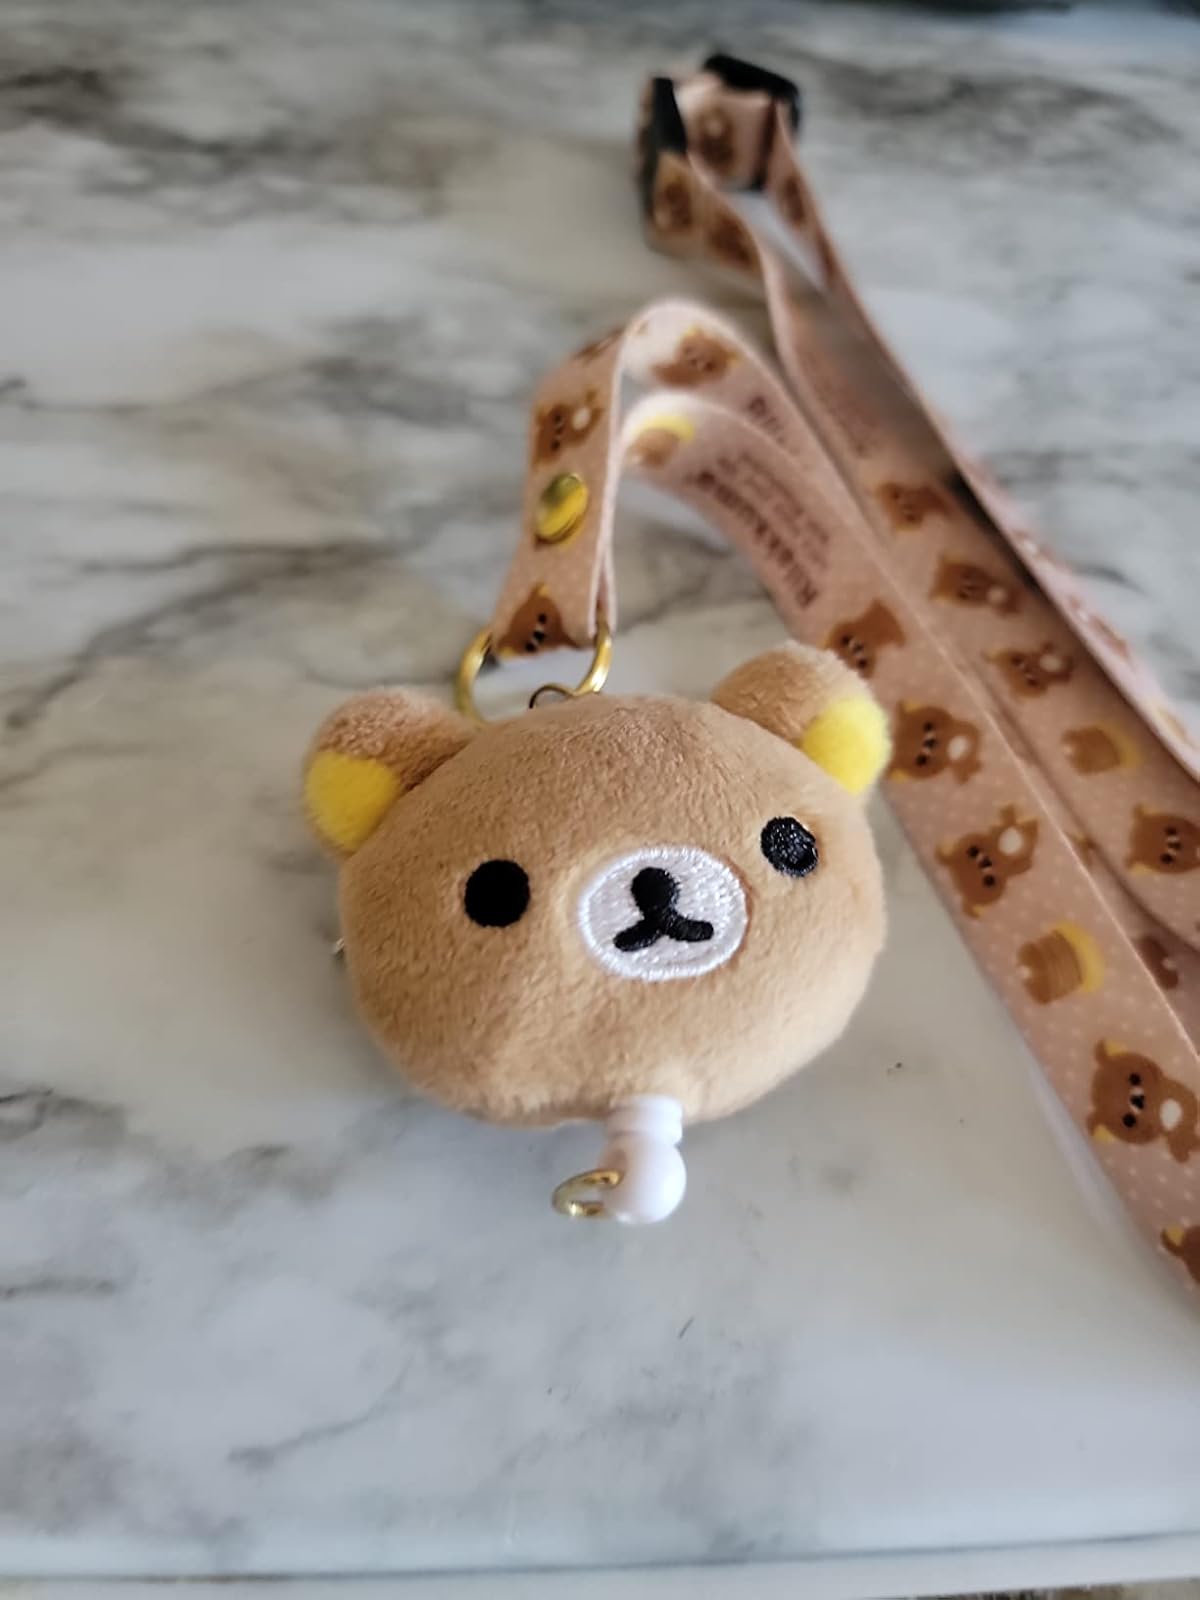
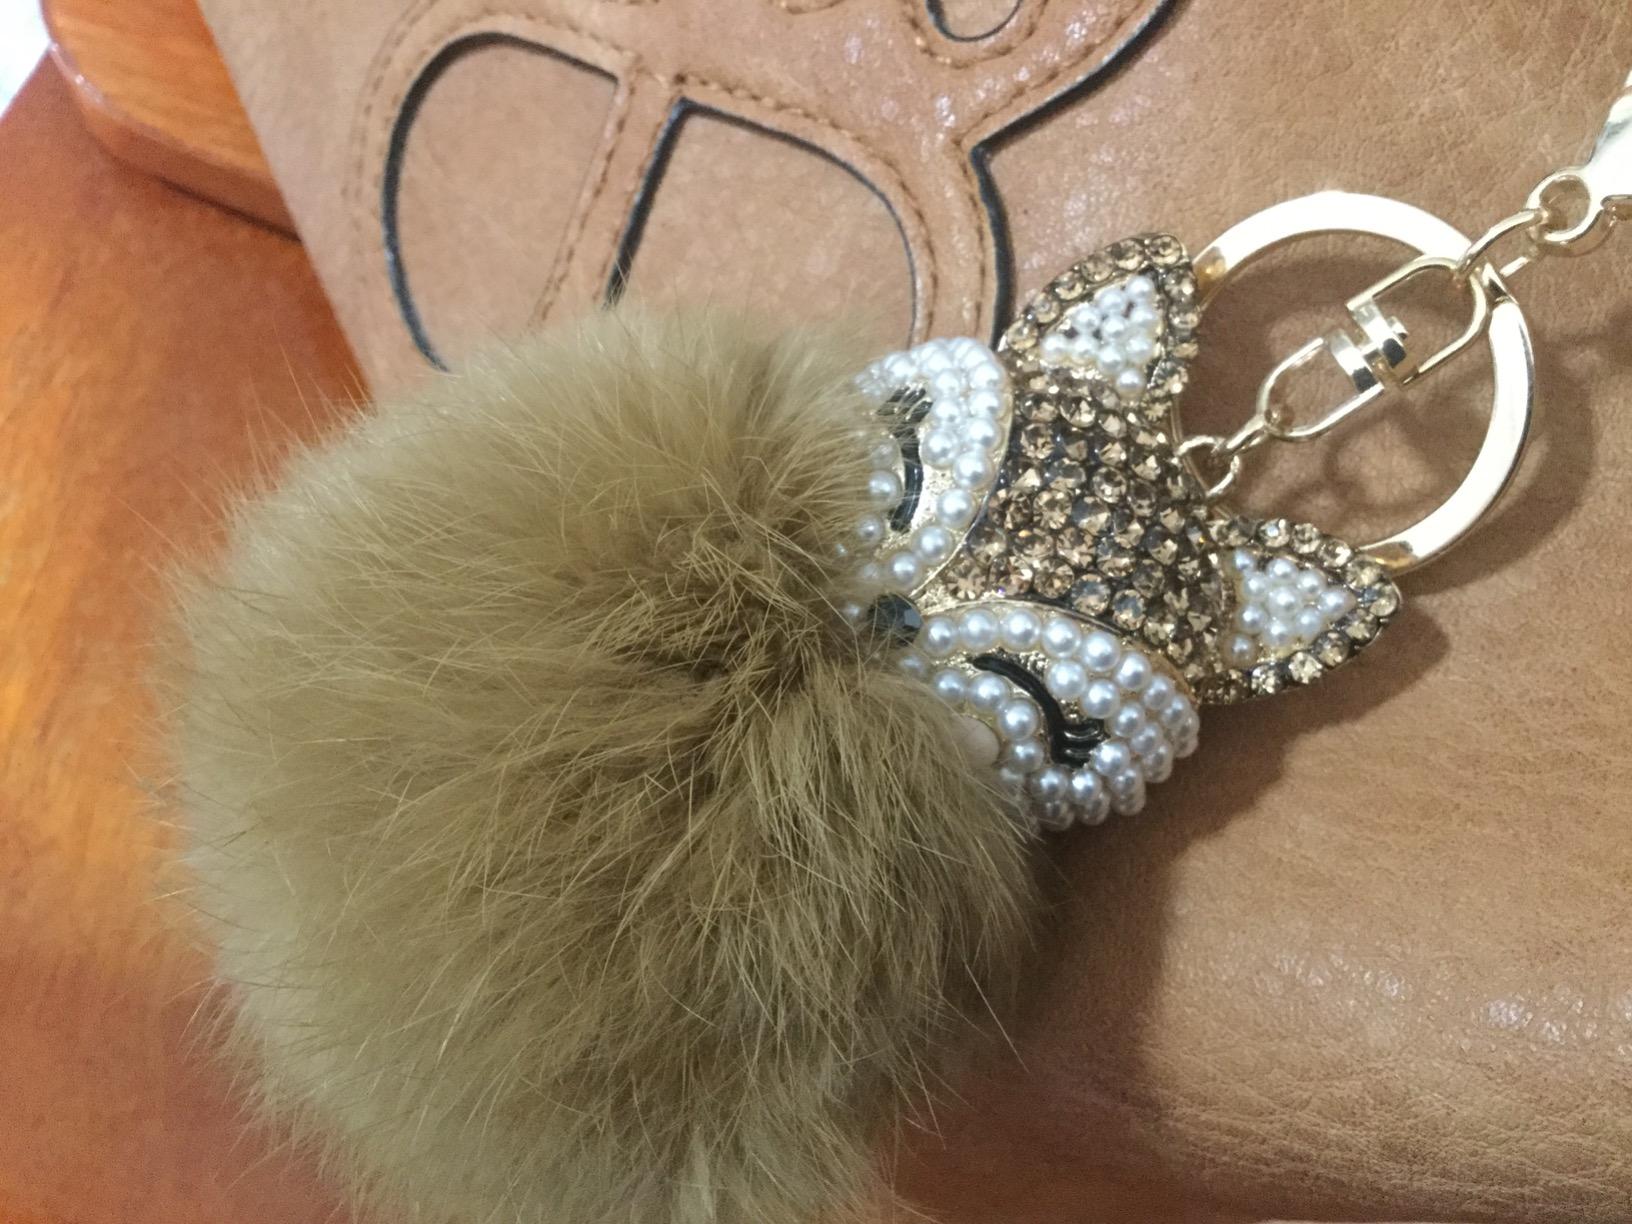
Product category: accessories_keychain
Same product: no